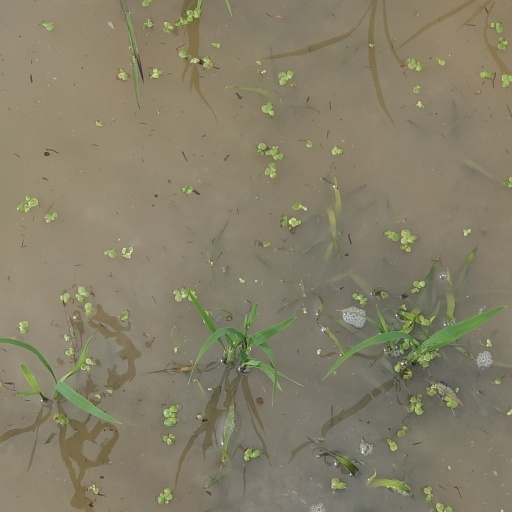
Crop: rice